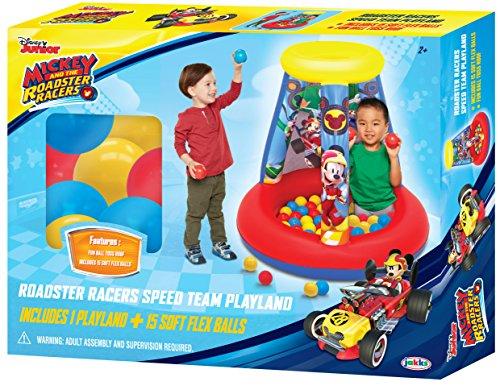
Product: Mickey and The Roadster Racers Ball Pit Playland with 15 Balls Playset
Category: Toys & Games | Sports & Outdoor Play | Ball Pits & Accessories
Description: The perfect accessory for the ultimate Mickey Mouse fan.
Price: $26.84
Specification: ProductDimensions:16x2.8x12inches|ItemWeight:2.31pounds|ShippingWeight:2.31pounds(Viewshippingratesandpolicies)|DomesticShipping:ItemcanbeshippedwithinU.S.|InternationalShipping:ThisitemcanbeshippedtoselectcountriesoutsideoftheU.S.LearnMore|ASIN:B06XY9D3R5|Itemmodelnumber:45686|Manufacturerrecommendedage:24months-14years